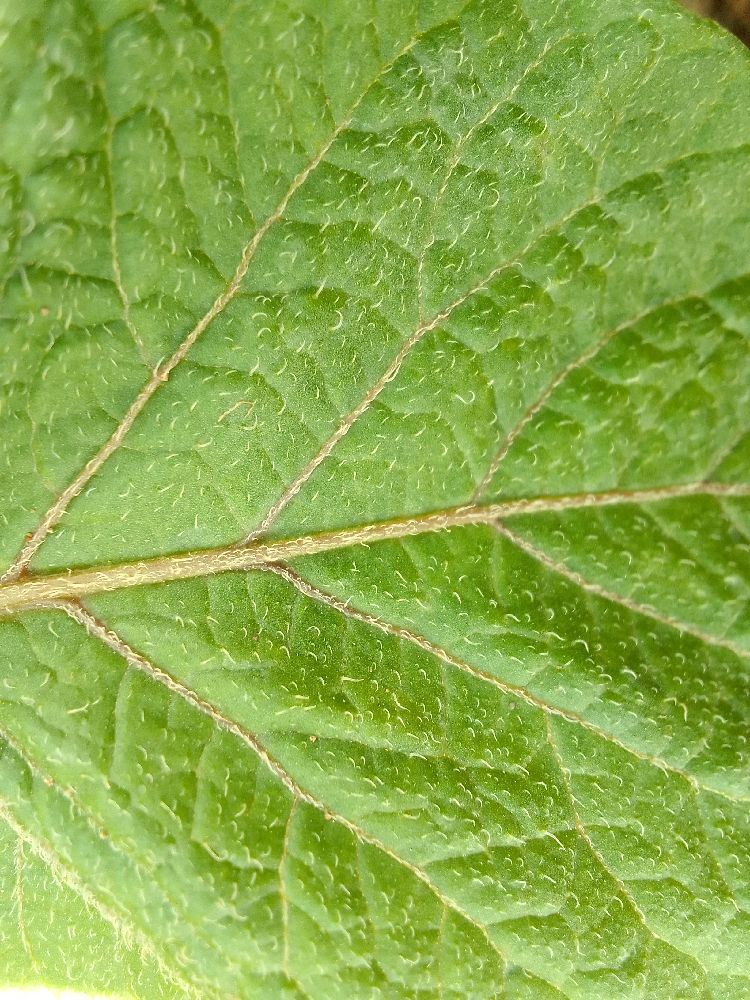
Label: Healthy